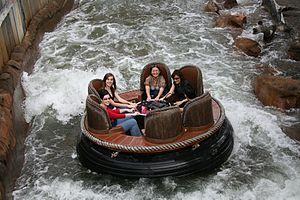
Beijing Shijingshan Amusement Park ouvert au public le 28 septembre.